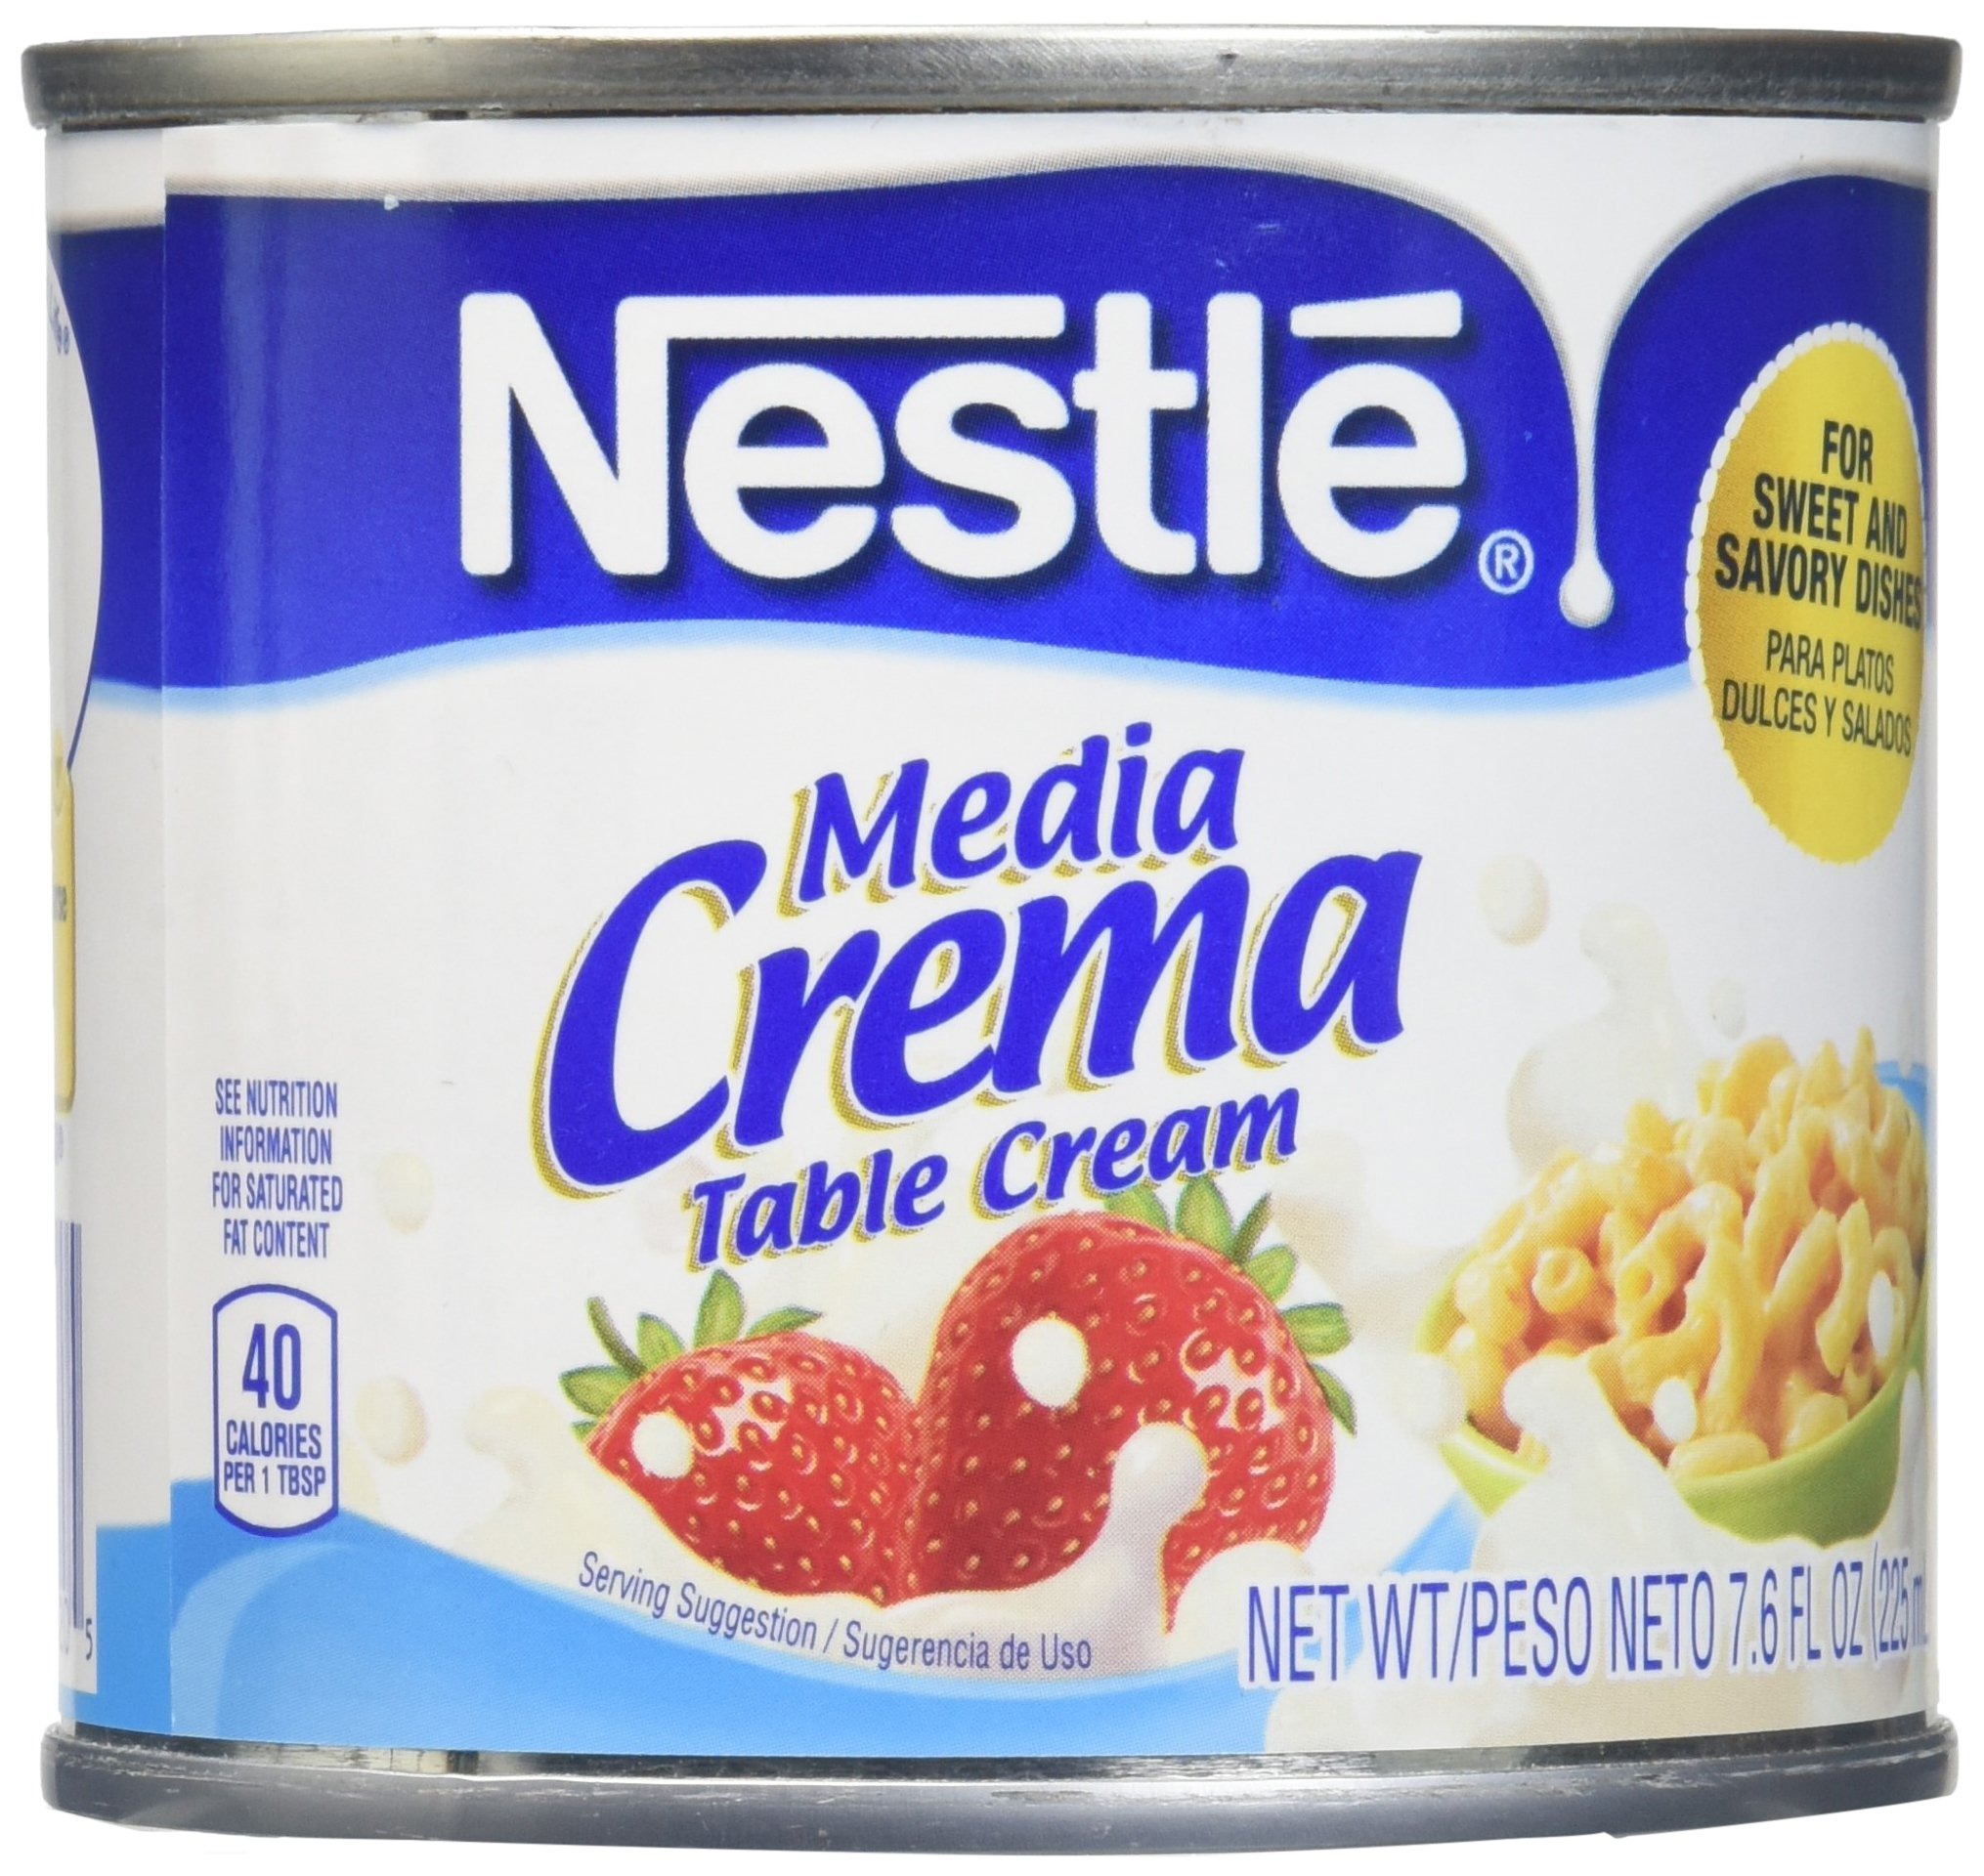
Item Name: Nestle, Cream Lite, 7.6 Fl Oz (Pack of 24)
Value: 182.4
Unit: Fl Oz

Price: 2.49